Tutima

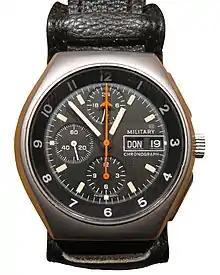
Tutima "Fliegerchronograph", the official NATO pilot watch

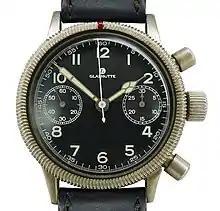
Tutima Glashütte Fliegerchronograph, which was produced during WWII for the German military, then named the Wehrmacht

Tutima Uhrenfabrik GmbH Ndl. Glashütte is a German watchmaker established in 1927 in Glashütte, Saxony.